Beher (company)

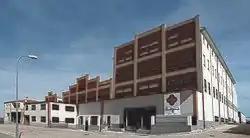
BEHER headquarters in Guijuelo

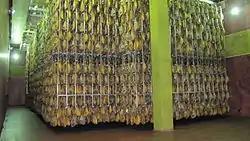
Cellar of acorn-fed hams of BEHER in Guijuelo

In the beginning of the 1930s, Bernardo Hernández Blázquez began his business in the sector of "Pig slaughter" using family experience to integrate completely into the market. In the 1970s the founder's son Bernardo Hernández García took the company’s management in his hands and began to rear Iberian pigs in his private pastures. Nowadays his sons manage one of the 6 best companies in the sector with 2% percentage of the market. The products of BEHER are exported to more than 30 countries all over the world such as Brazil, South Korea, Japan, Hong Kong, Russia and the European Union.